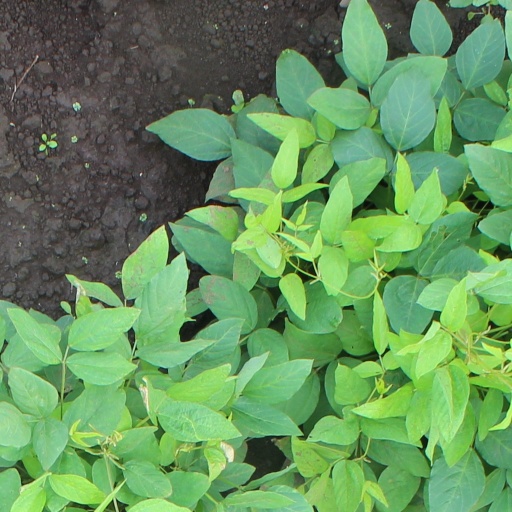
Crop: soybean